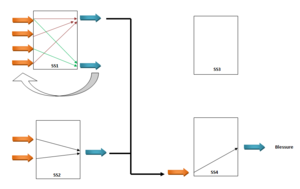
Enchainement possible d'ENS
La méthode MOSAR, méthode organisée systémique d'analyse des risques, est une méthode d'analyse des risques a priori, de type sûreté de fonctionnement. Elle consiste en la décomposition du système à étudier en sous-systèmes, à étudier chaque sous-système indépendamment ainsi que les interactions possibles entre ceux-ci.